Dún Conor

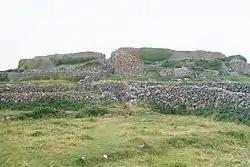

Dún Conor is a stone ringfort (cashel) and national monument located on Inishmaan, Ireland.